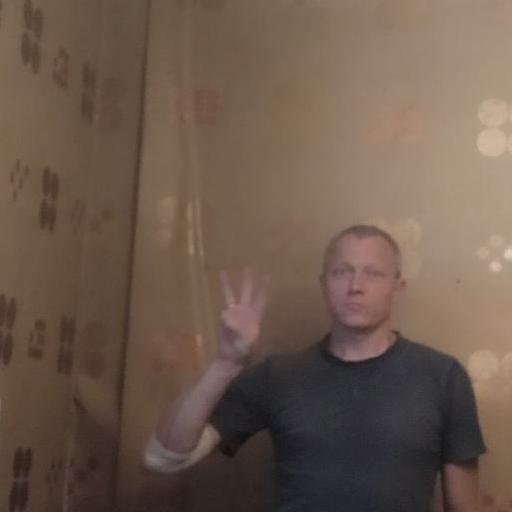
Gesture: three